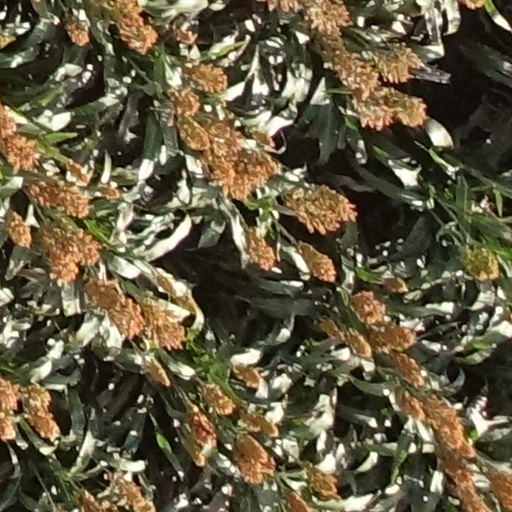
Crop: sorghum